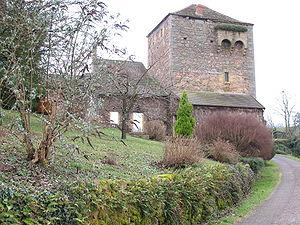
Le château de Dyo, est un ancien château fort, probablement de la fin du XIᵉ siècle, centre de la seigneurie de Dyo, qui se dresse sur la commune de Dyo dans le département de Saône-et-Loire, en région Bourgogne-Franche-Comté.